KTNO (AM)

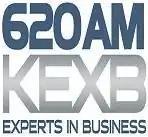
620AM KEXB logo used from 2015 until 2019.

On June 5, 2015, the Salem Media Group announced it would acquire KMKI for $3 million. The station was sold to Salem on September 15, 2015. As a result, the station discontinued its Radio Disney programming and went dark on September 12, 2015. 620 AM returned to the air on September 18, 2015, simulcasting the Christian radio programming of sister station KWRD-FM. On September 25, 2015, KMKI began simulcasting co-owned KVCE, broadcasting a business and financial news/talk format. On October 1, 2015, KMKI changed its call letters to KEXB (standing for Experts in Business), and took over the business news/talk format from KVCE. Radio Disney programming for the region later moved to KLUV's HD3 digital subchannel after the network's seven-month absence from the DFW radio market.